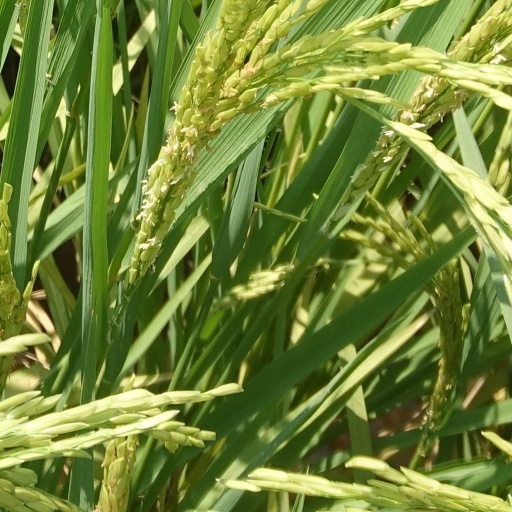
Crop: rice